Anadyrsky District

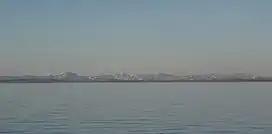
View across Lake Krasnoye, the largest lake in the Anadyrsky Liman, toward the Rarytkin Range

Anadyrsky District is the largest district within Chukotka, with the territory of the district corresponding closely to the basin of the Anadyr River. It covers much of the interior of Chukotka. The eastern border consists of a coastline on the Bering Sea.